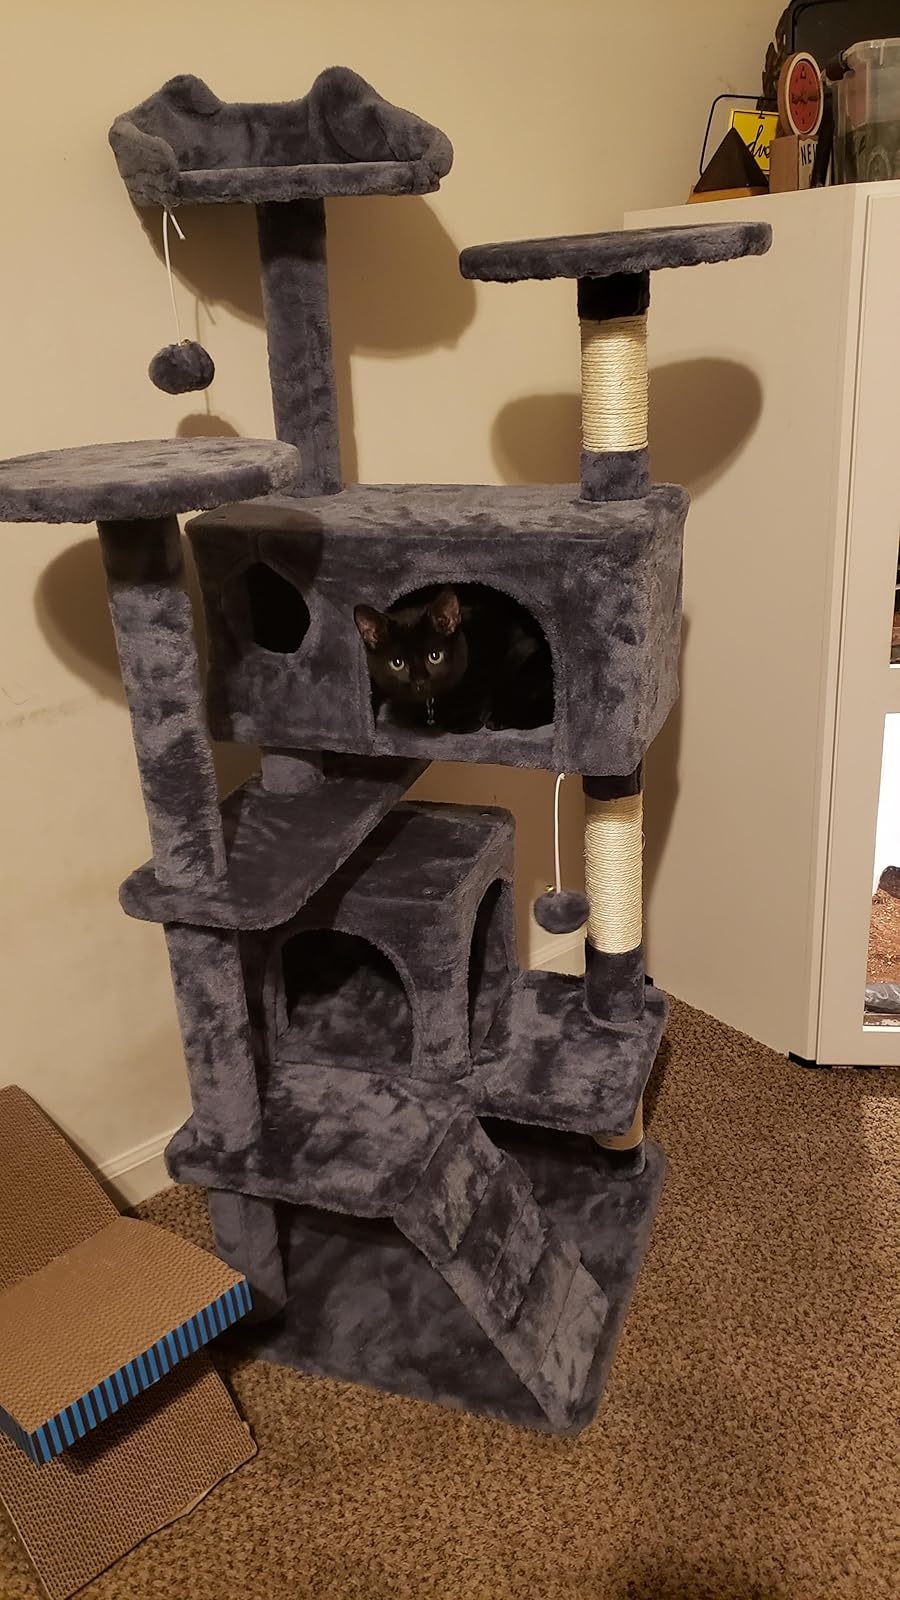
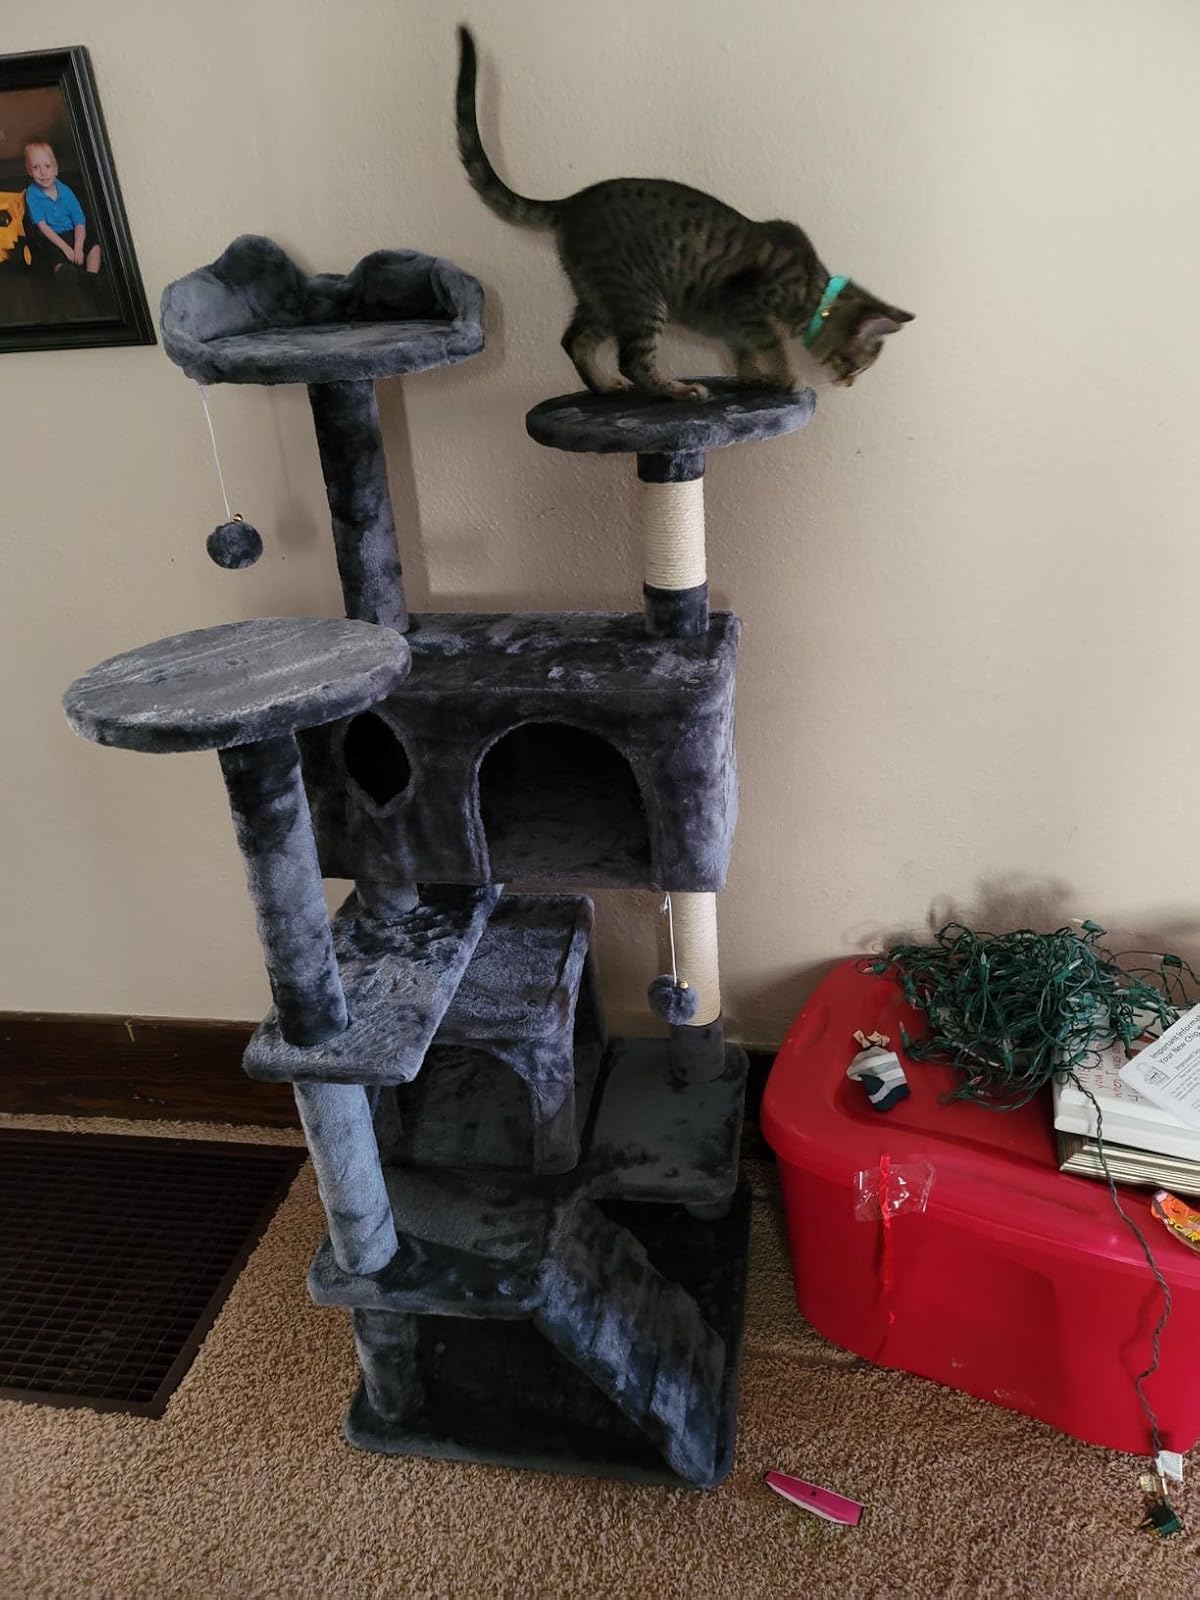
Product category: items_cat tree
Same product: yes